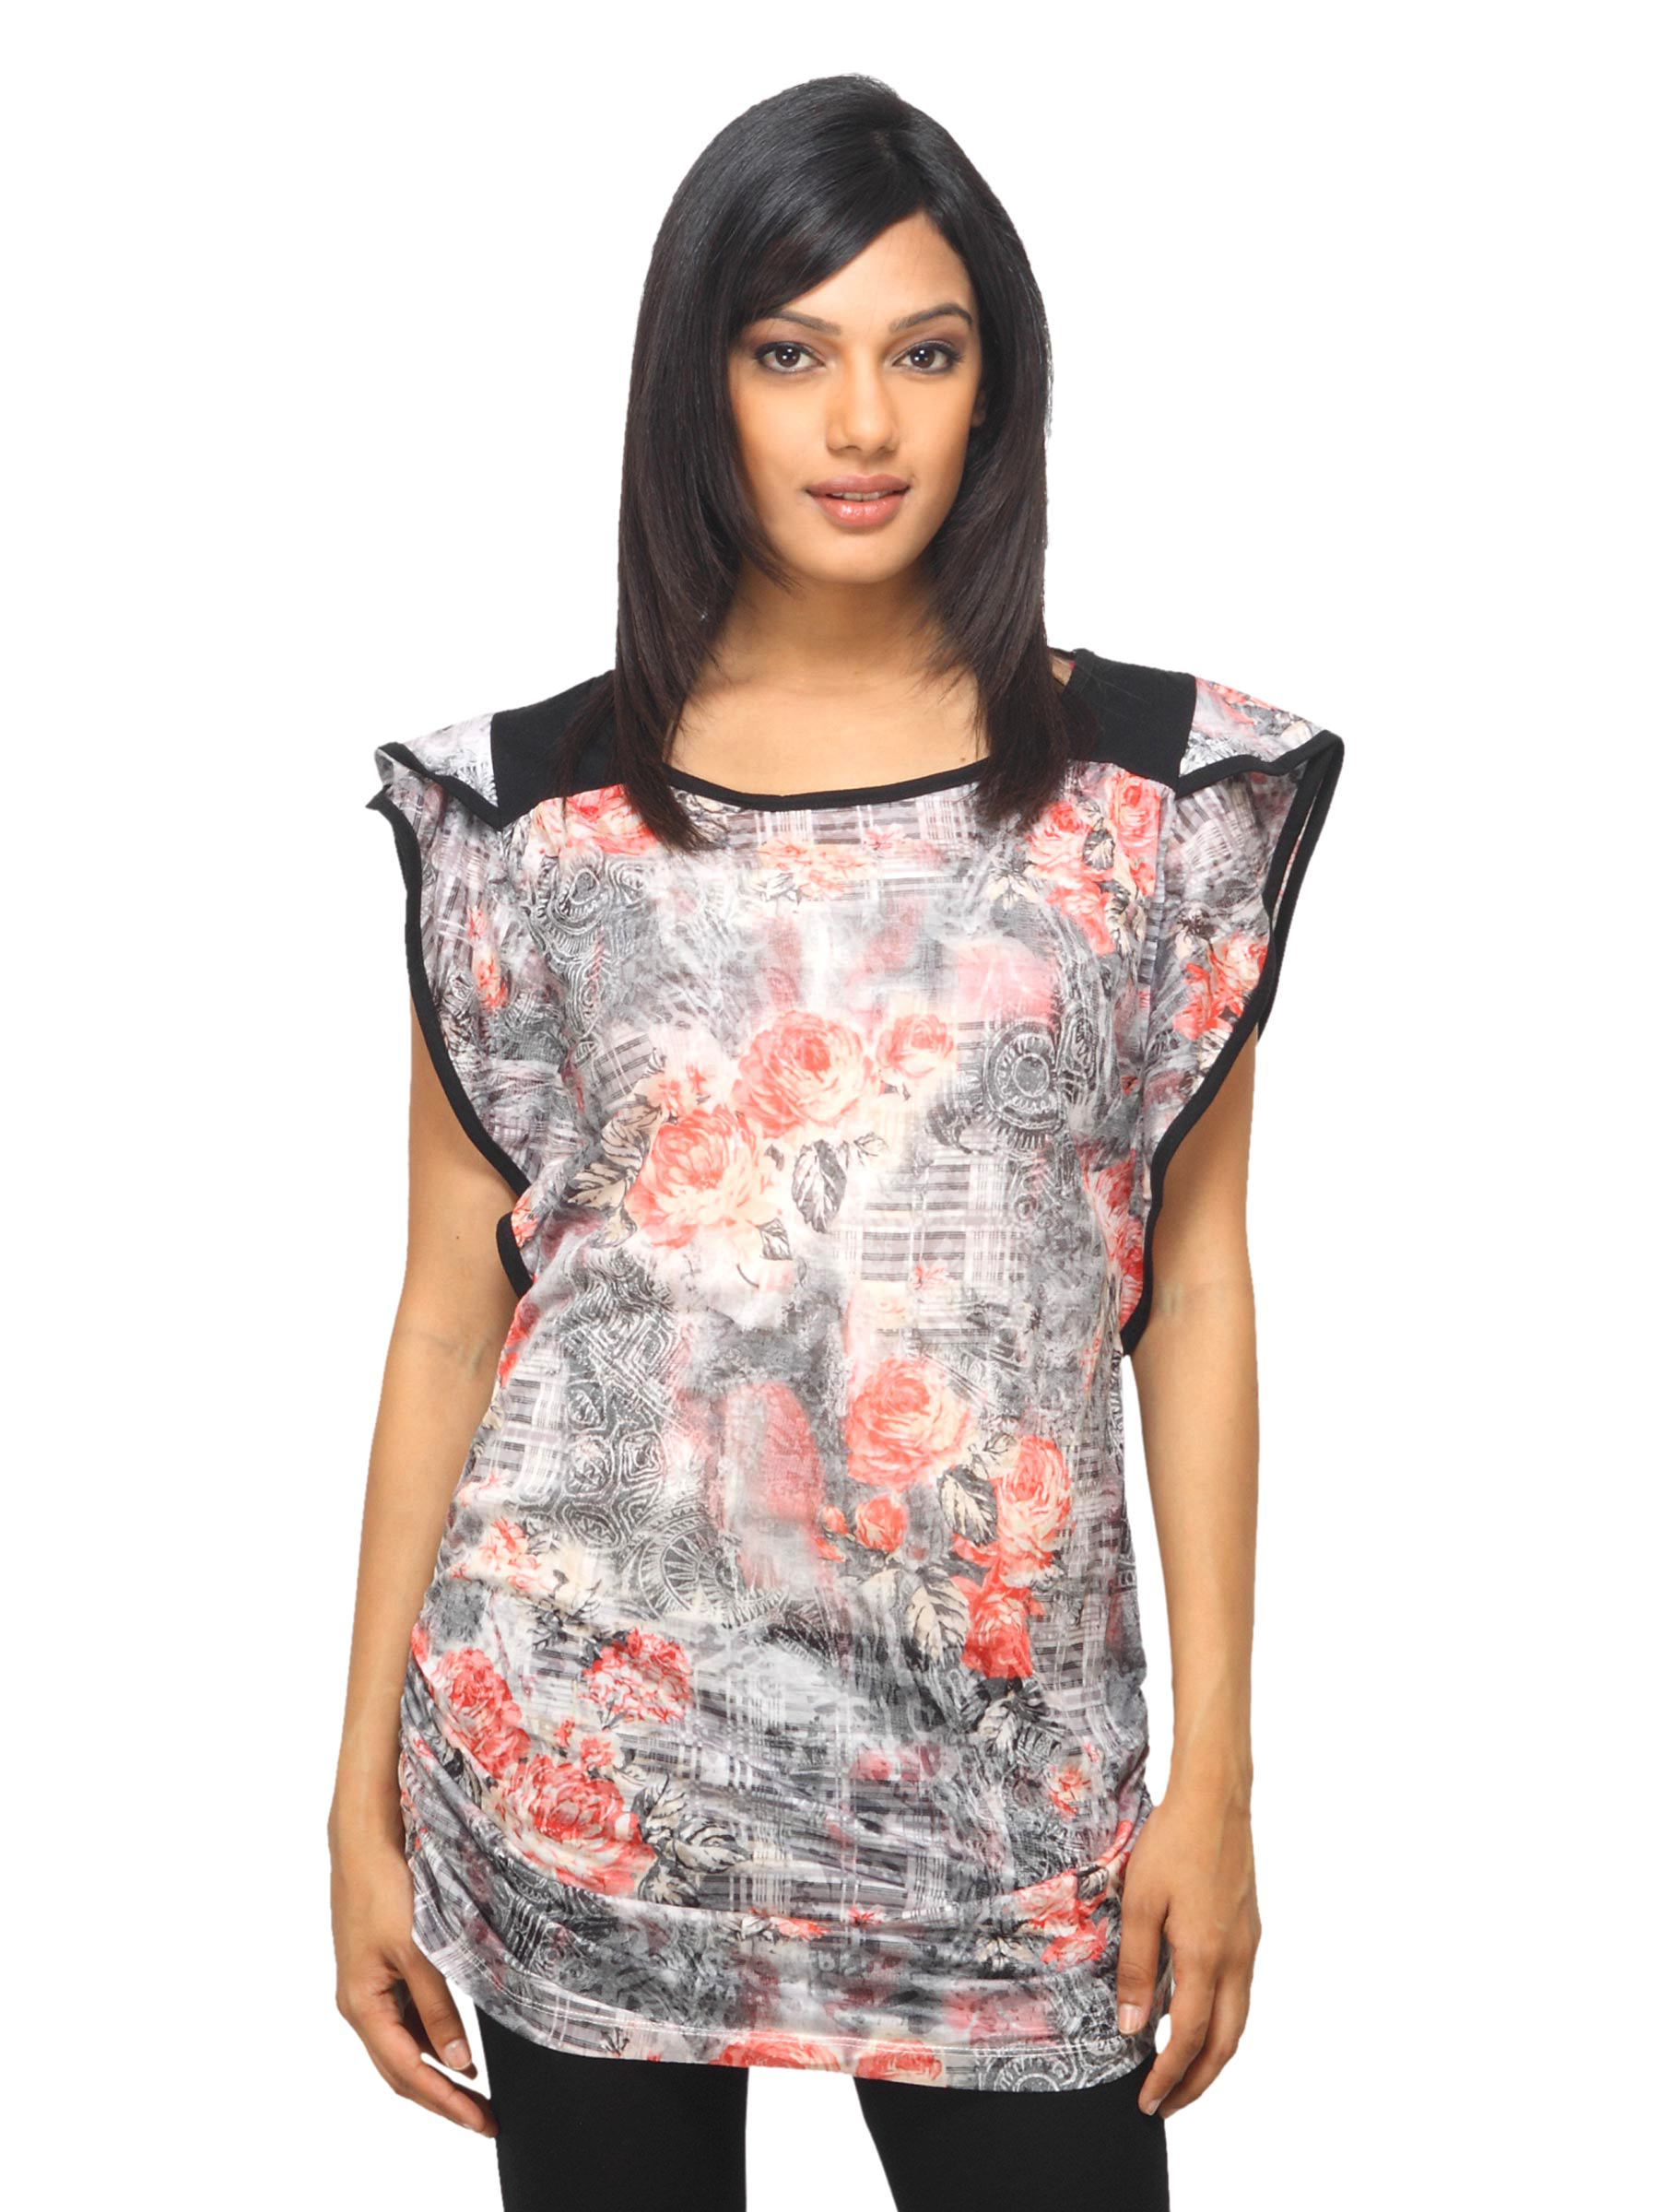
Sepia Women Printed Grey Tunic
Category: Apparel / Topwear / Tunics
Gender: Women
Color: Grey
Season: Summer 2012
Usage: Casual